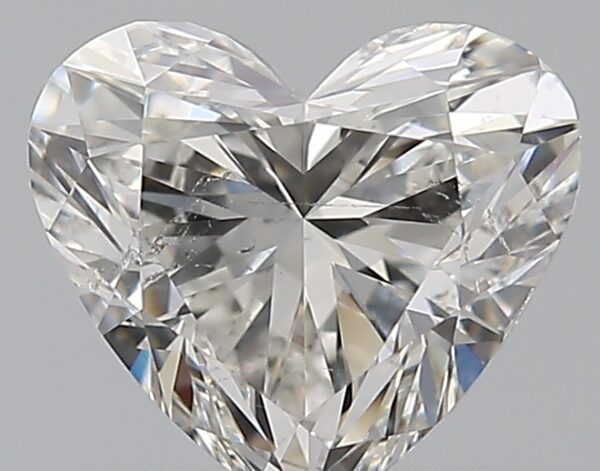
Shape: heart
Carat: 0.7
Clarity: SI2
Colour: H
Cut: EX
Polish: EX
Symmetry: VG
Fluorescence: N
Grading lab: GIA
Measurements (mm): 5.52 x 6.11 x 3.58